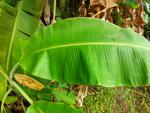
Label: healthy